Azzip Pizza

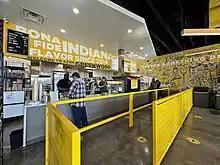
Interior of Azzip Pizza in Indianapolis, Indiana.

Brad Niemeier founded Azzip Pizza in 2014 after having won the Burton D. Morgan Business Plan Competition at Purdue University in 2012, where he earned a Bachelor of Science degree in Hospitality and Tourism Management.